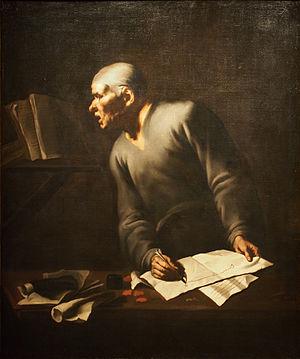
Un philosophe écrivant